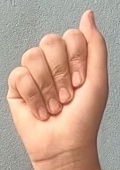
ASL sign: A